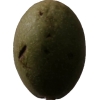
Label: nut